Arunachal Pradesh

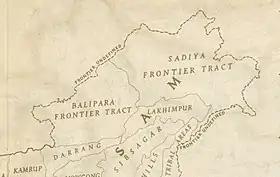
The North-East Frontier Tracts in 1946

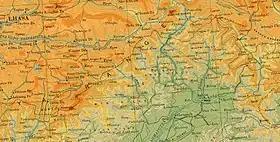
A 1936 map of Tibet by Survey of India, showing the McMahon Line

In 1912–13, the British Indian government established the North-East Frontier Tracts. It was divided into three sections, which eventually came to be called the Ballipara Frontier Tract, Lakhimpur Frontier Tract and Sadiya Frontier Tract.